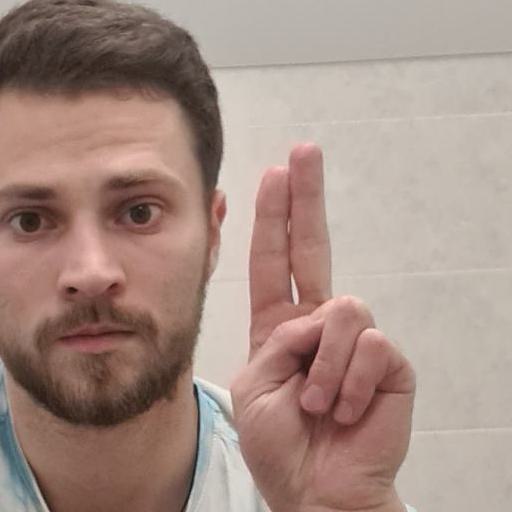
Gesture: two_up